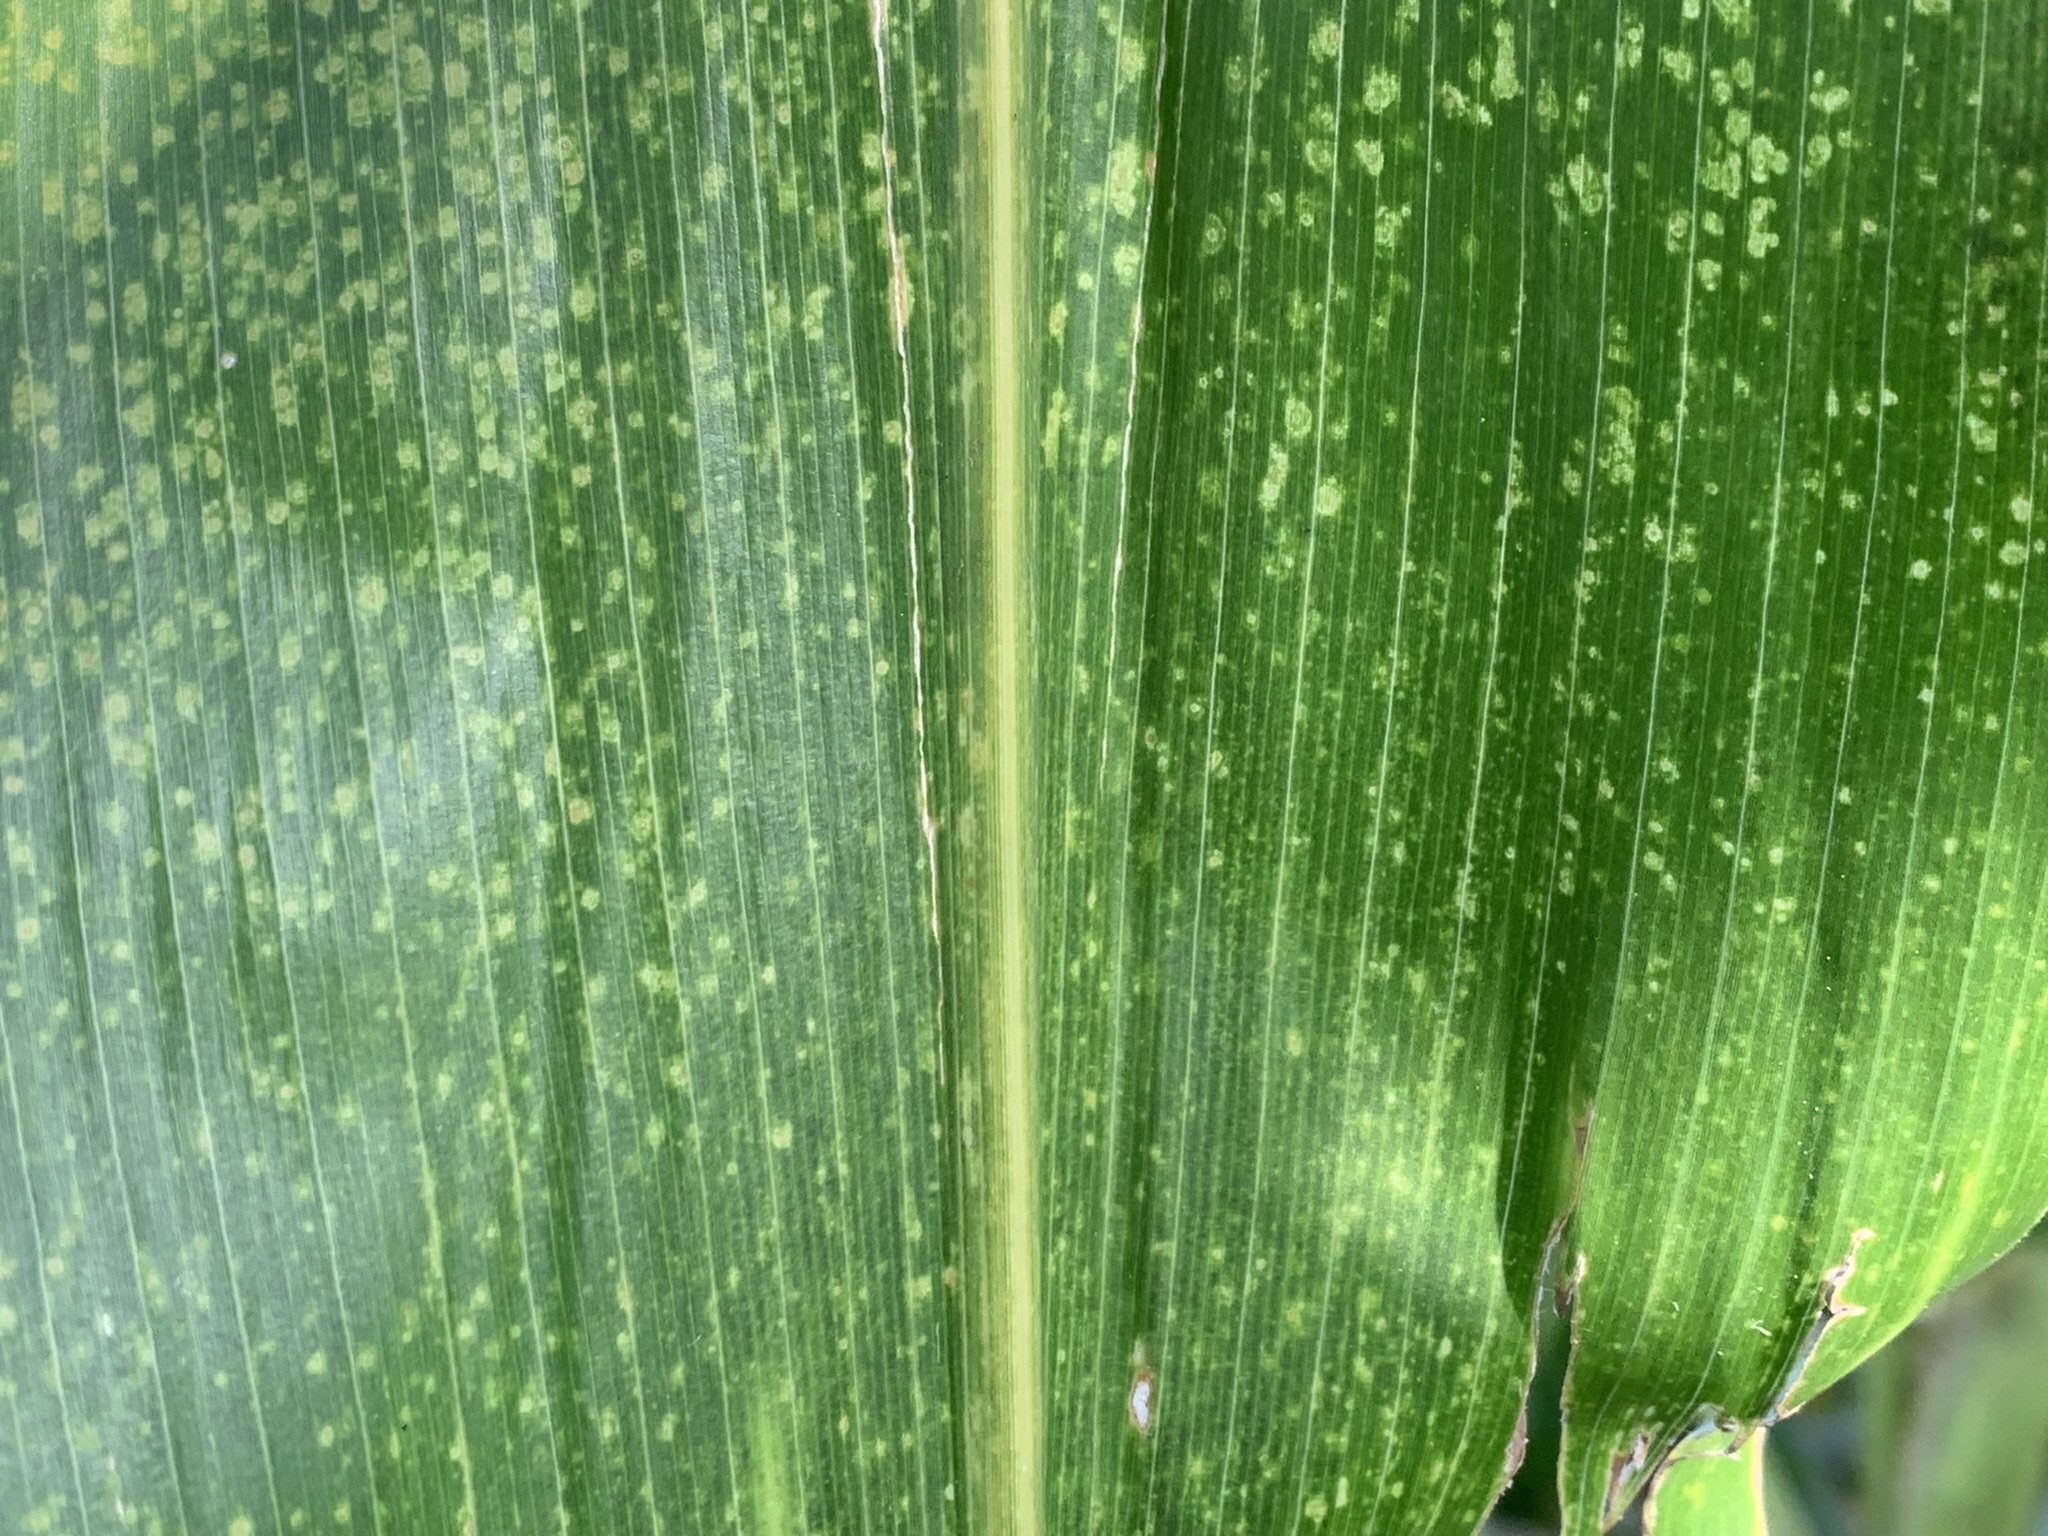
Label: MLN